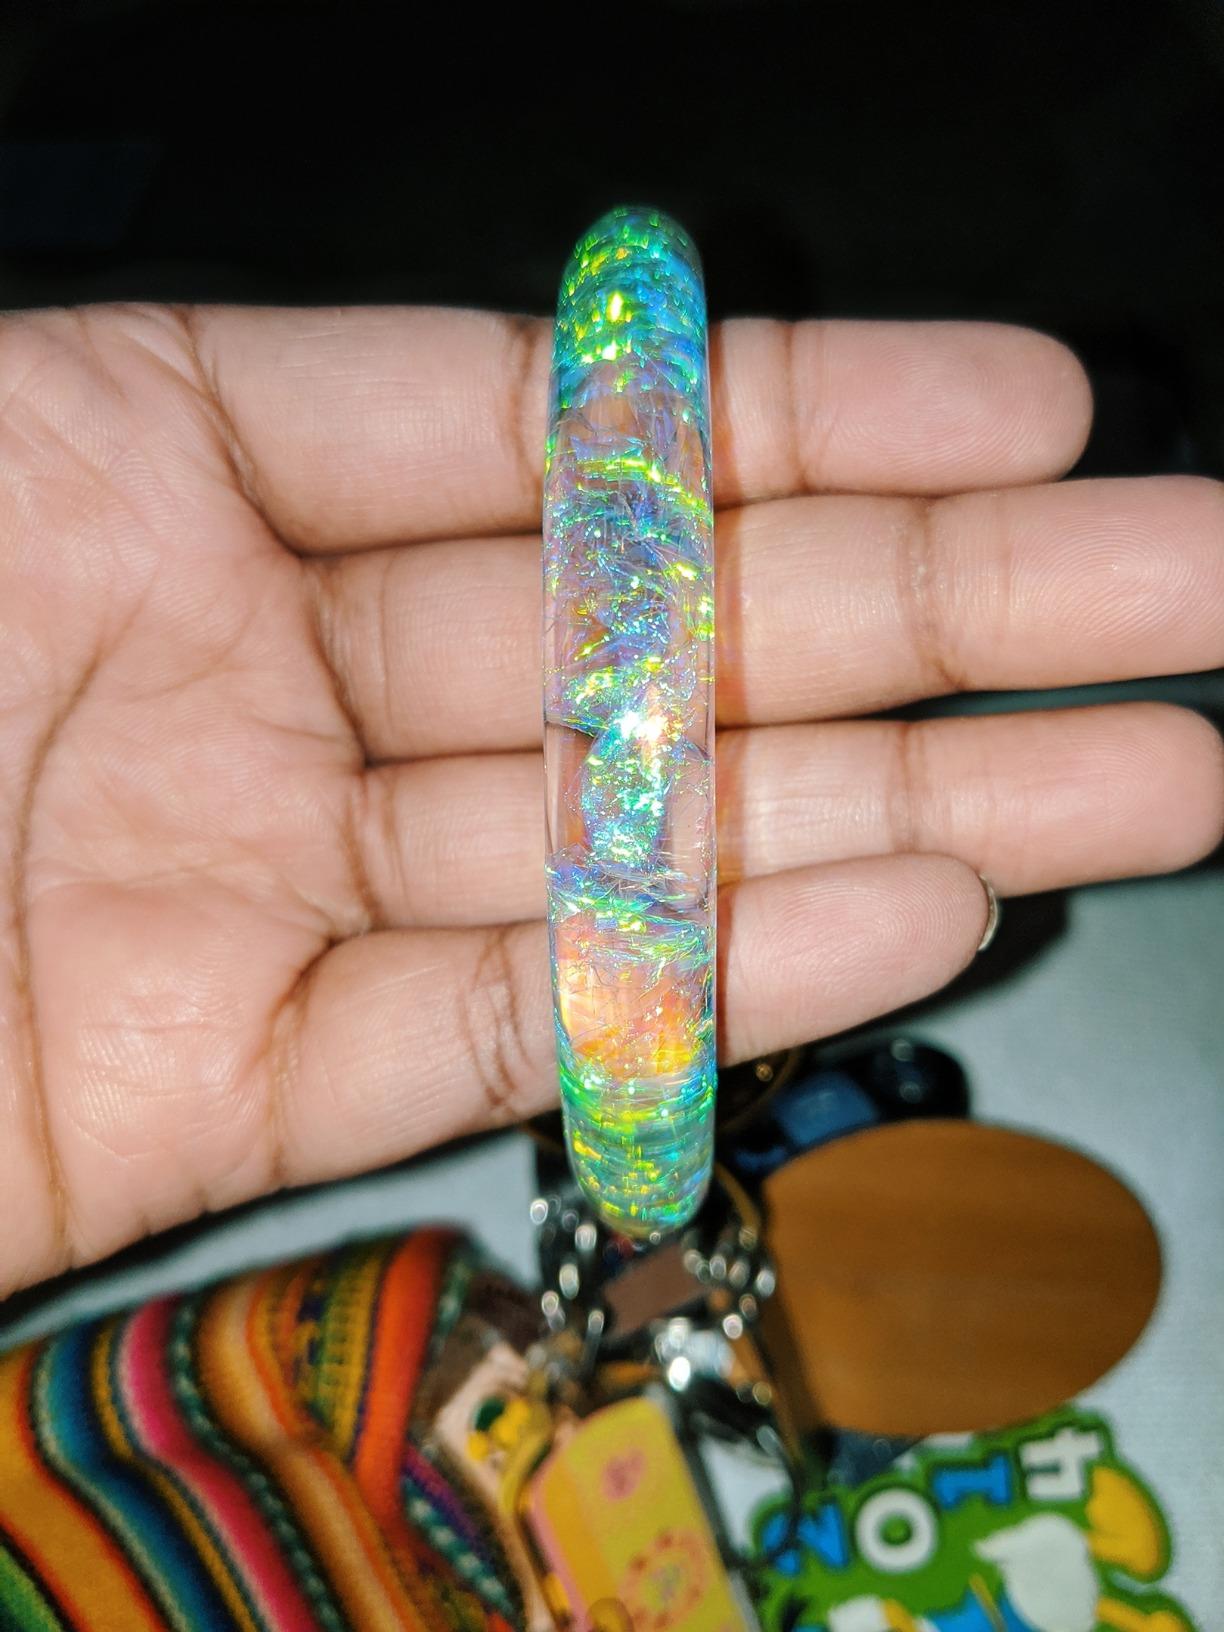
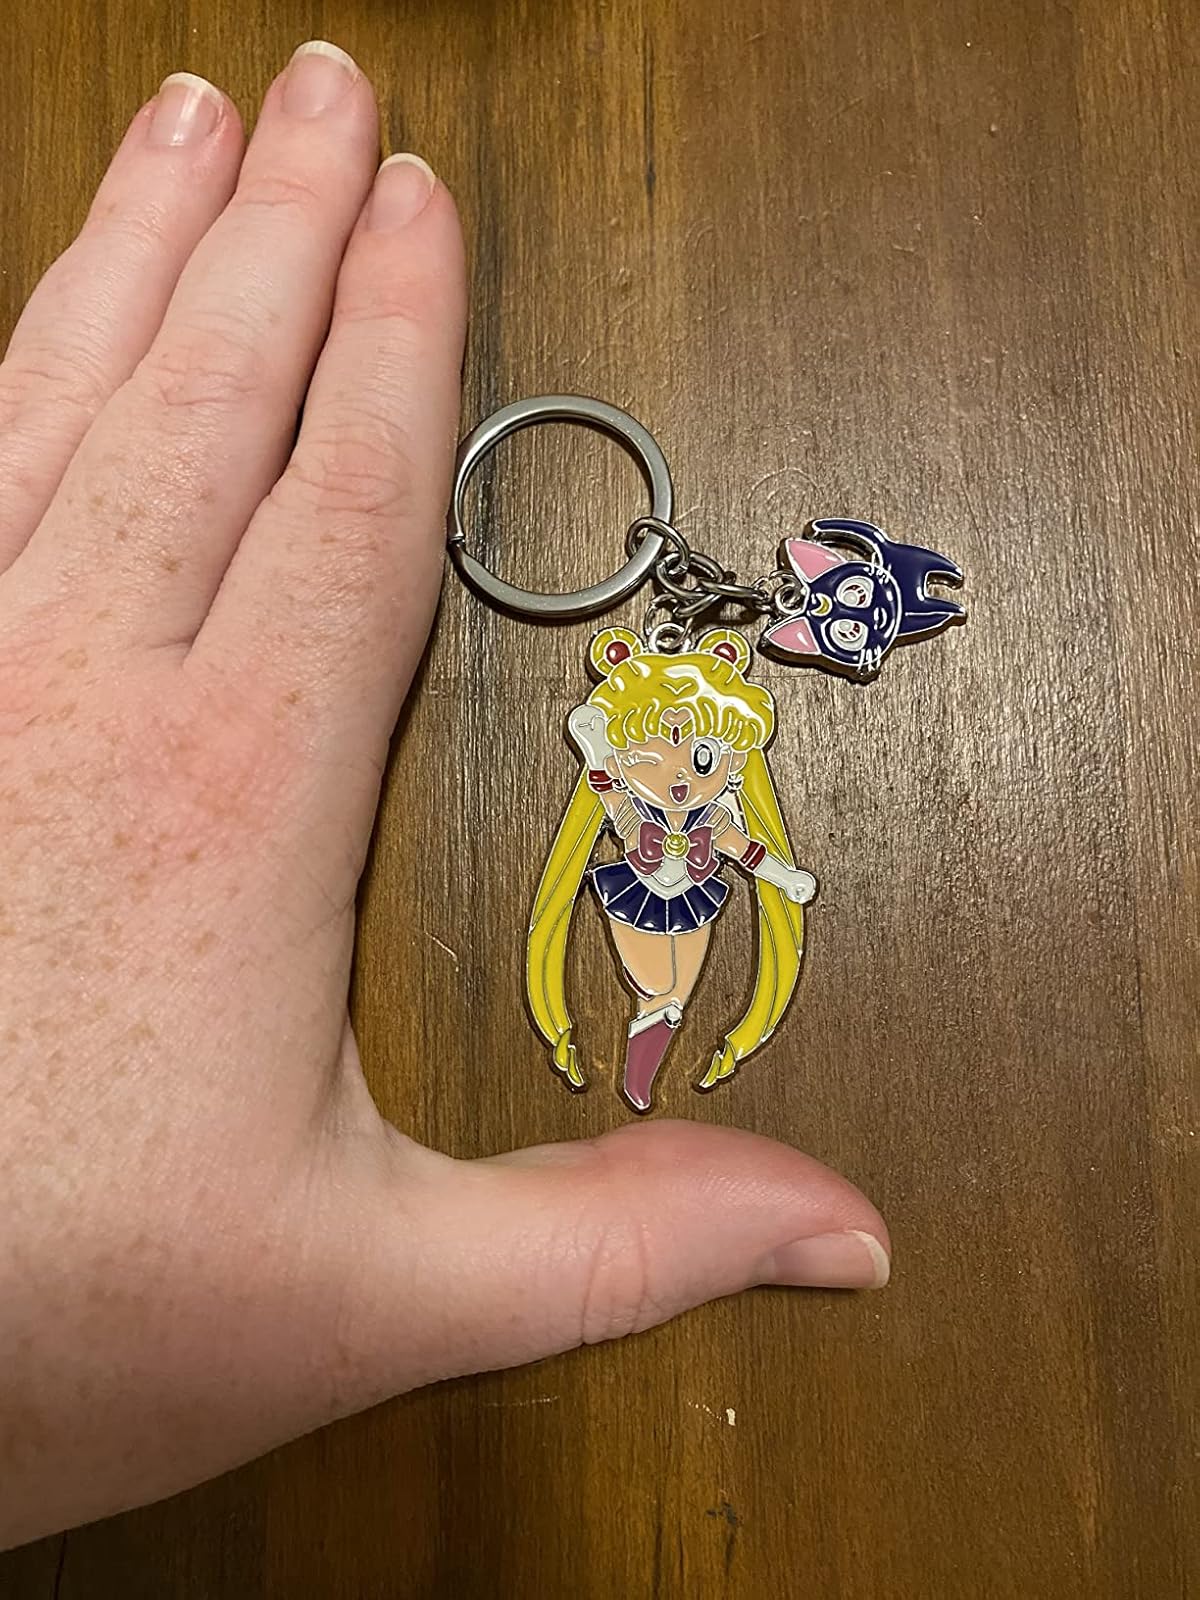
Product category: accessories_keychain
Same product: no